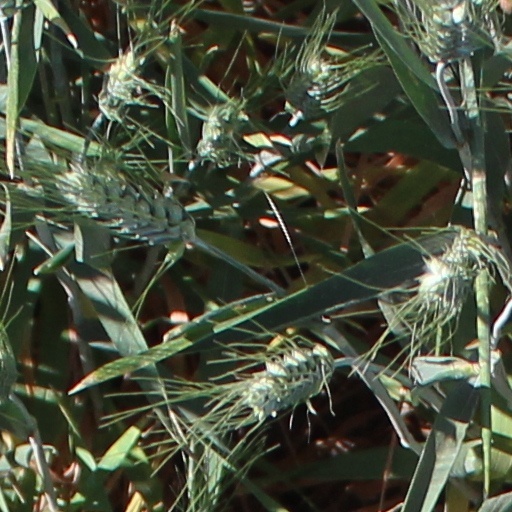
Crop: wheat